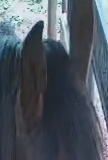
Face region: ears (position_of_ears)
Pain indicator: not_present